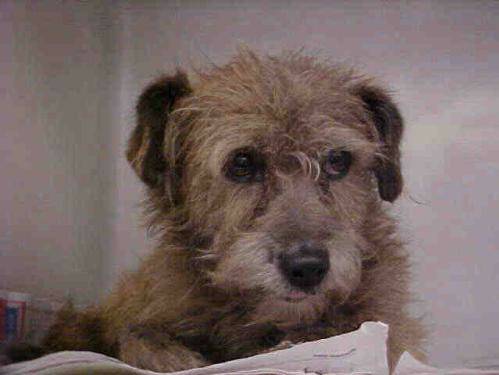
Label: dog